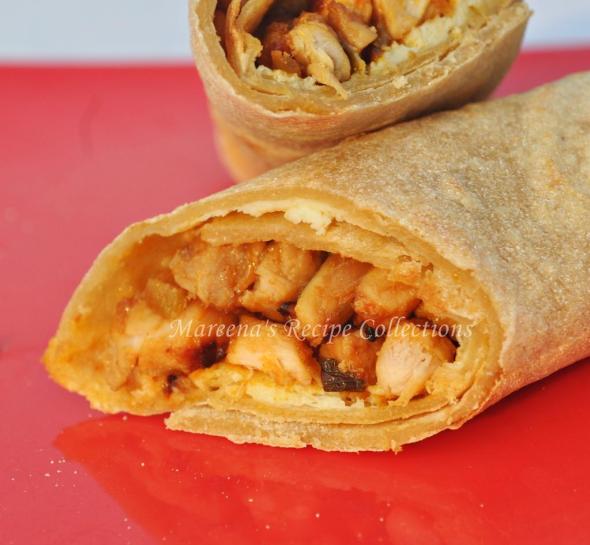
Dish: kaathi_rolls